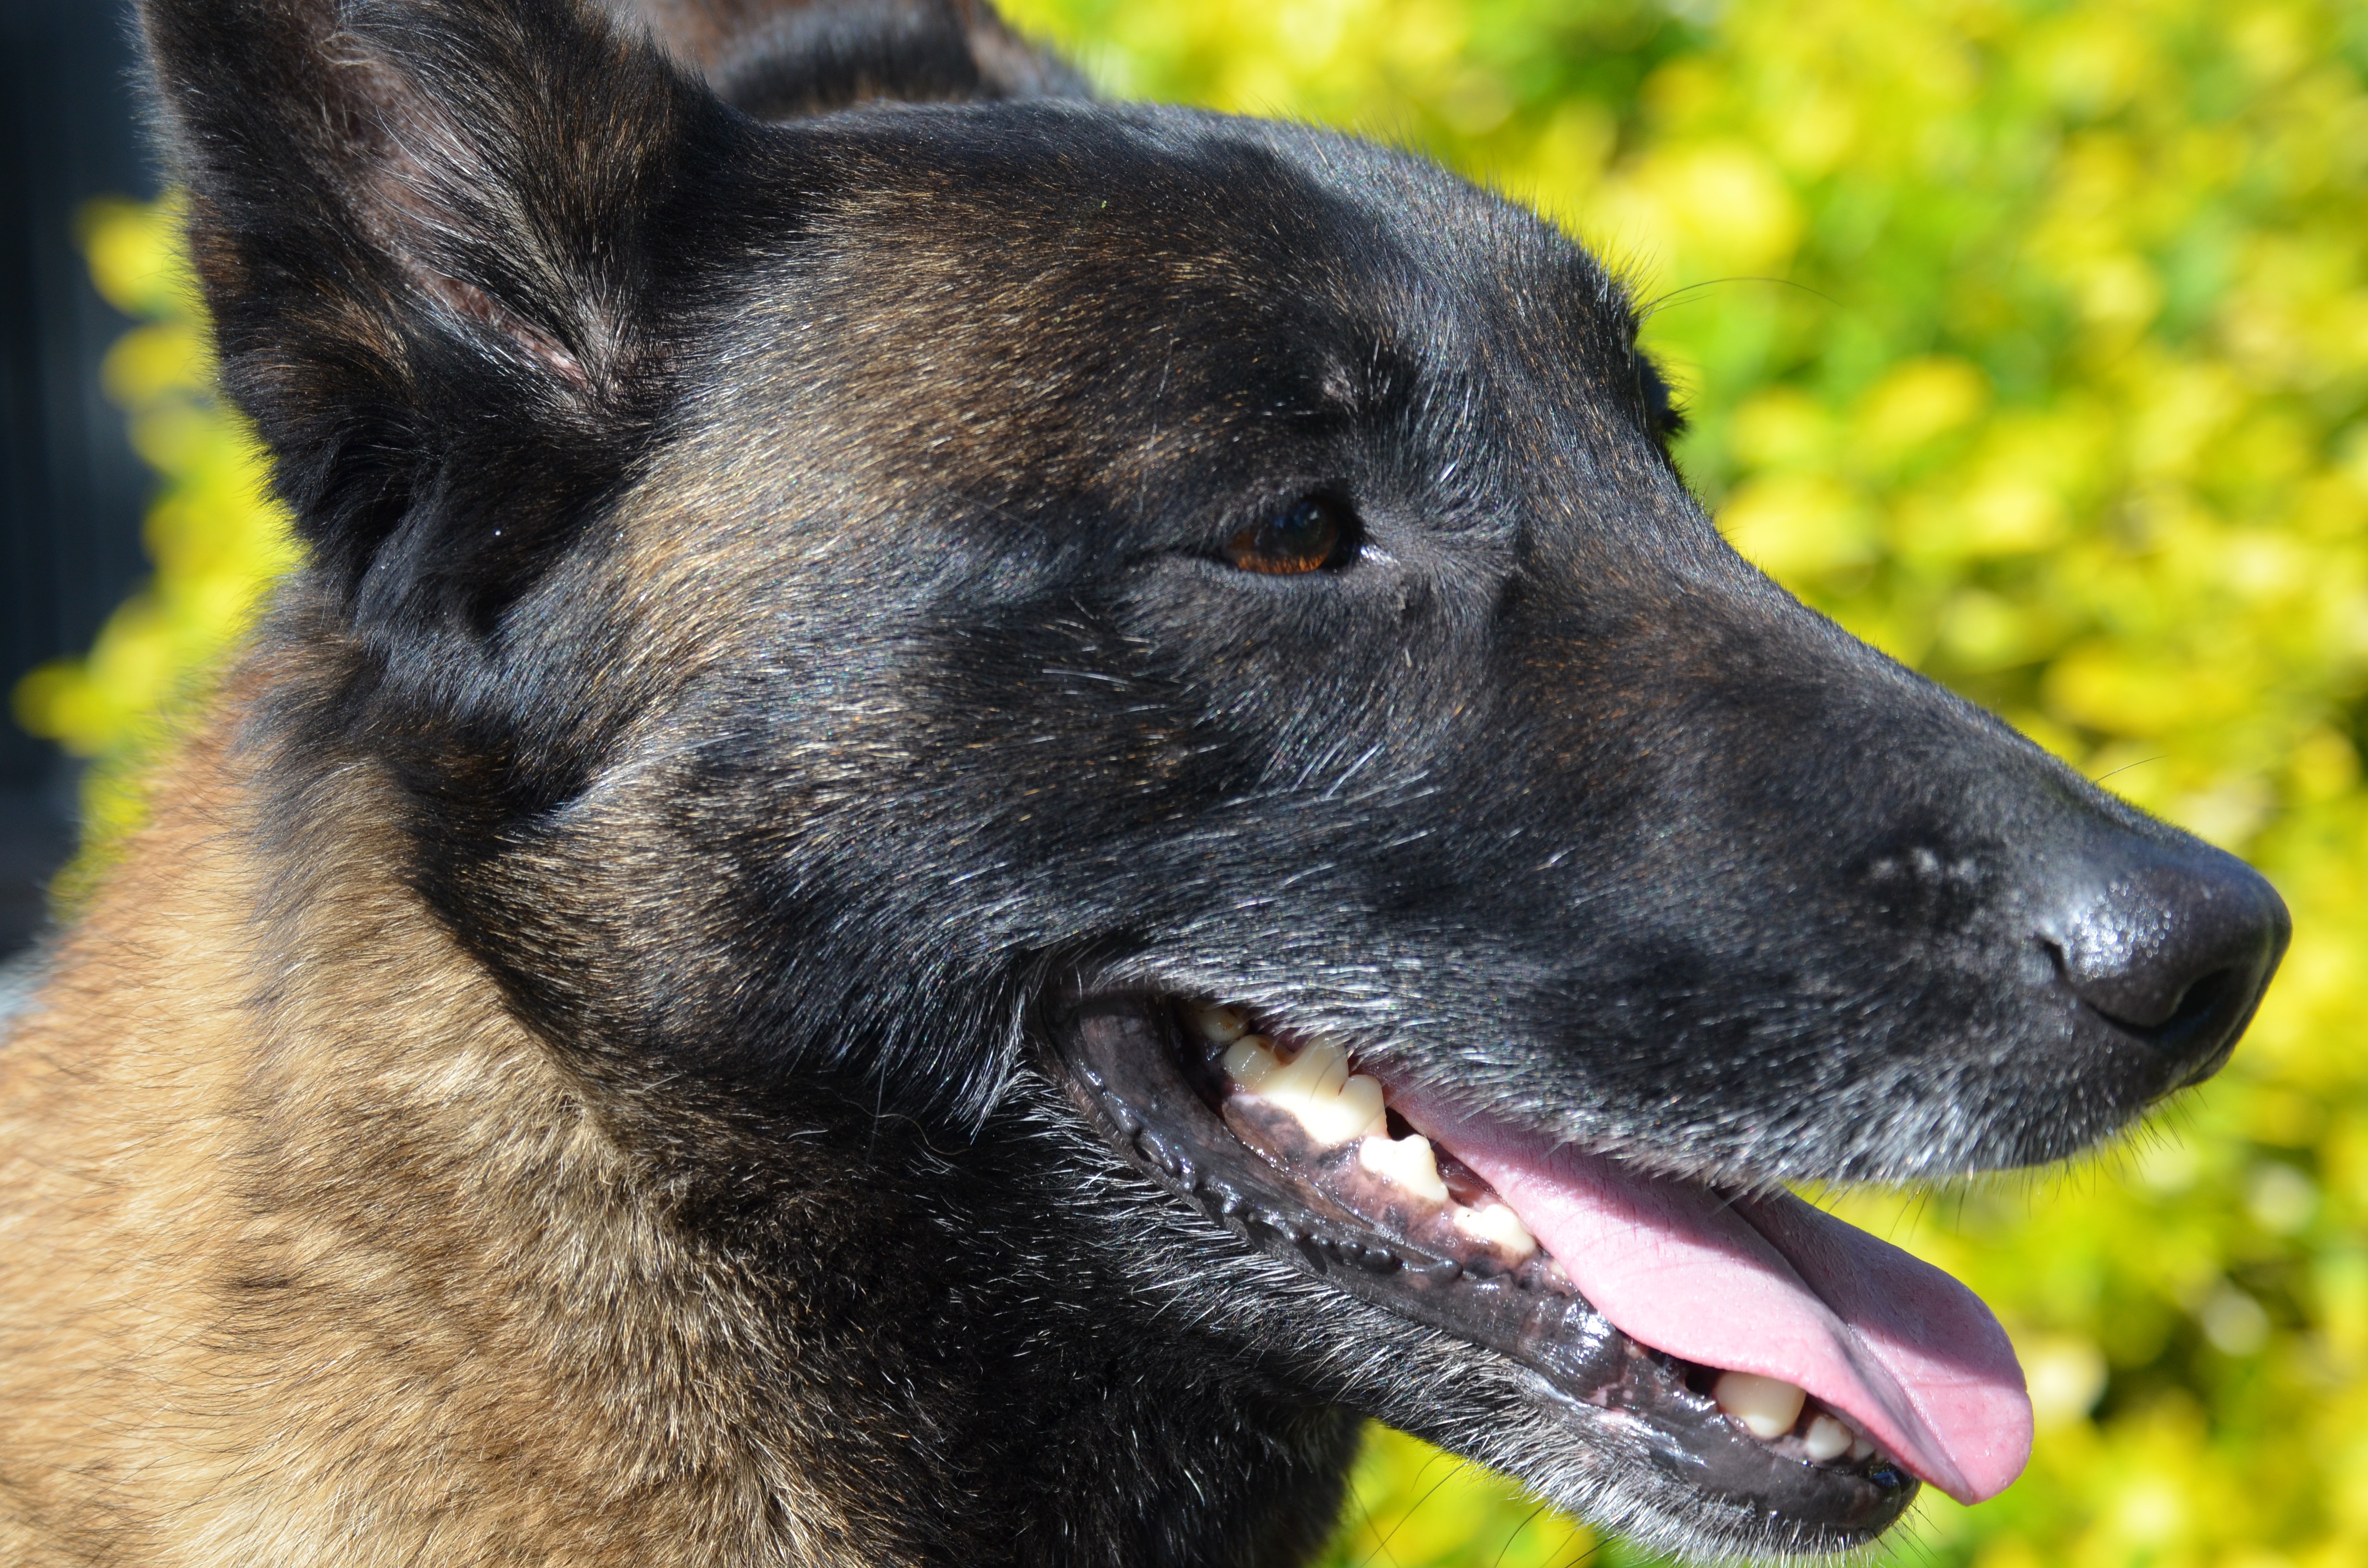
dog, animal, mammal, vertebrate, dog breed, belgian malinois, belgian shepherd, belgian shepherd malinois, dutch shepherd dog, dog like mammal, saarloos wolfdog, wolfdog, czechoslovakian wolfdog, carnivoran, dog breed group, dog crossbreeds, shiloh shepherd dog, norwegian elkhound, east european shepherd, german shepherd dog, tervuren